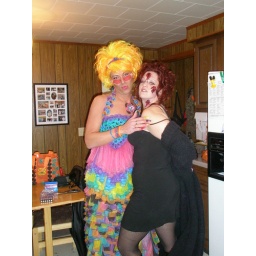
The girl in black has real breastests